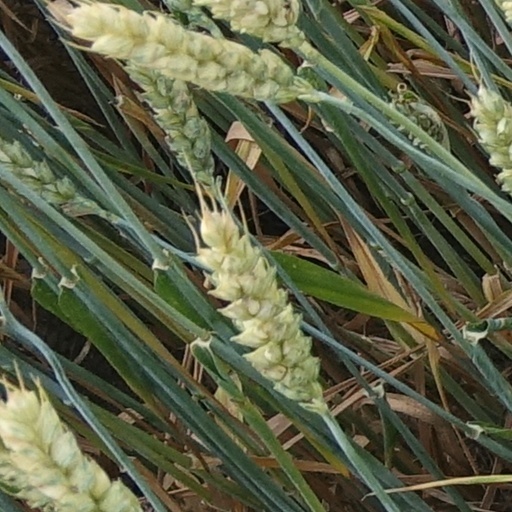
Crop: wheat